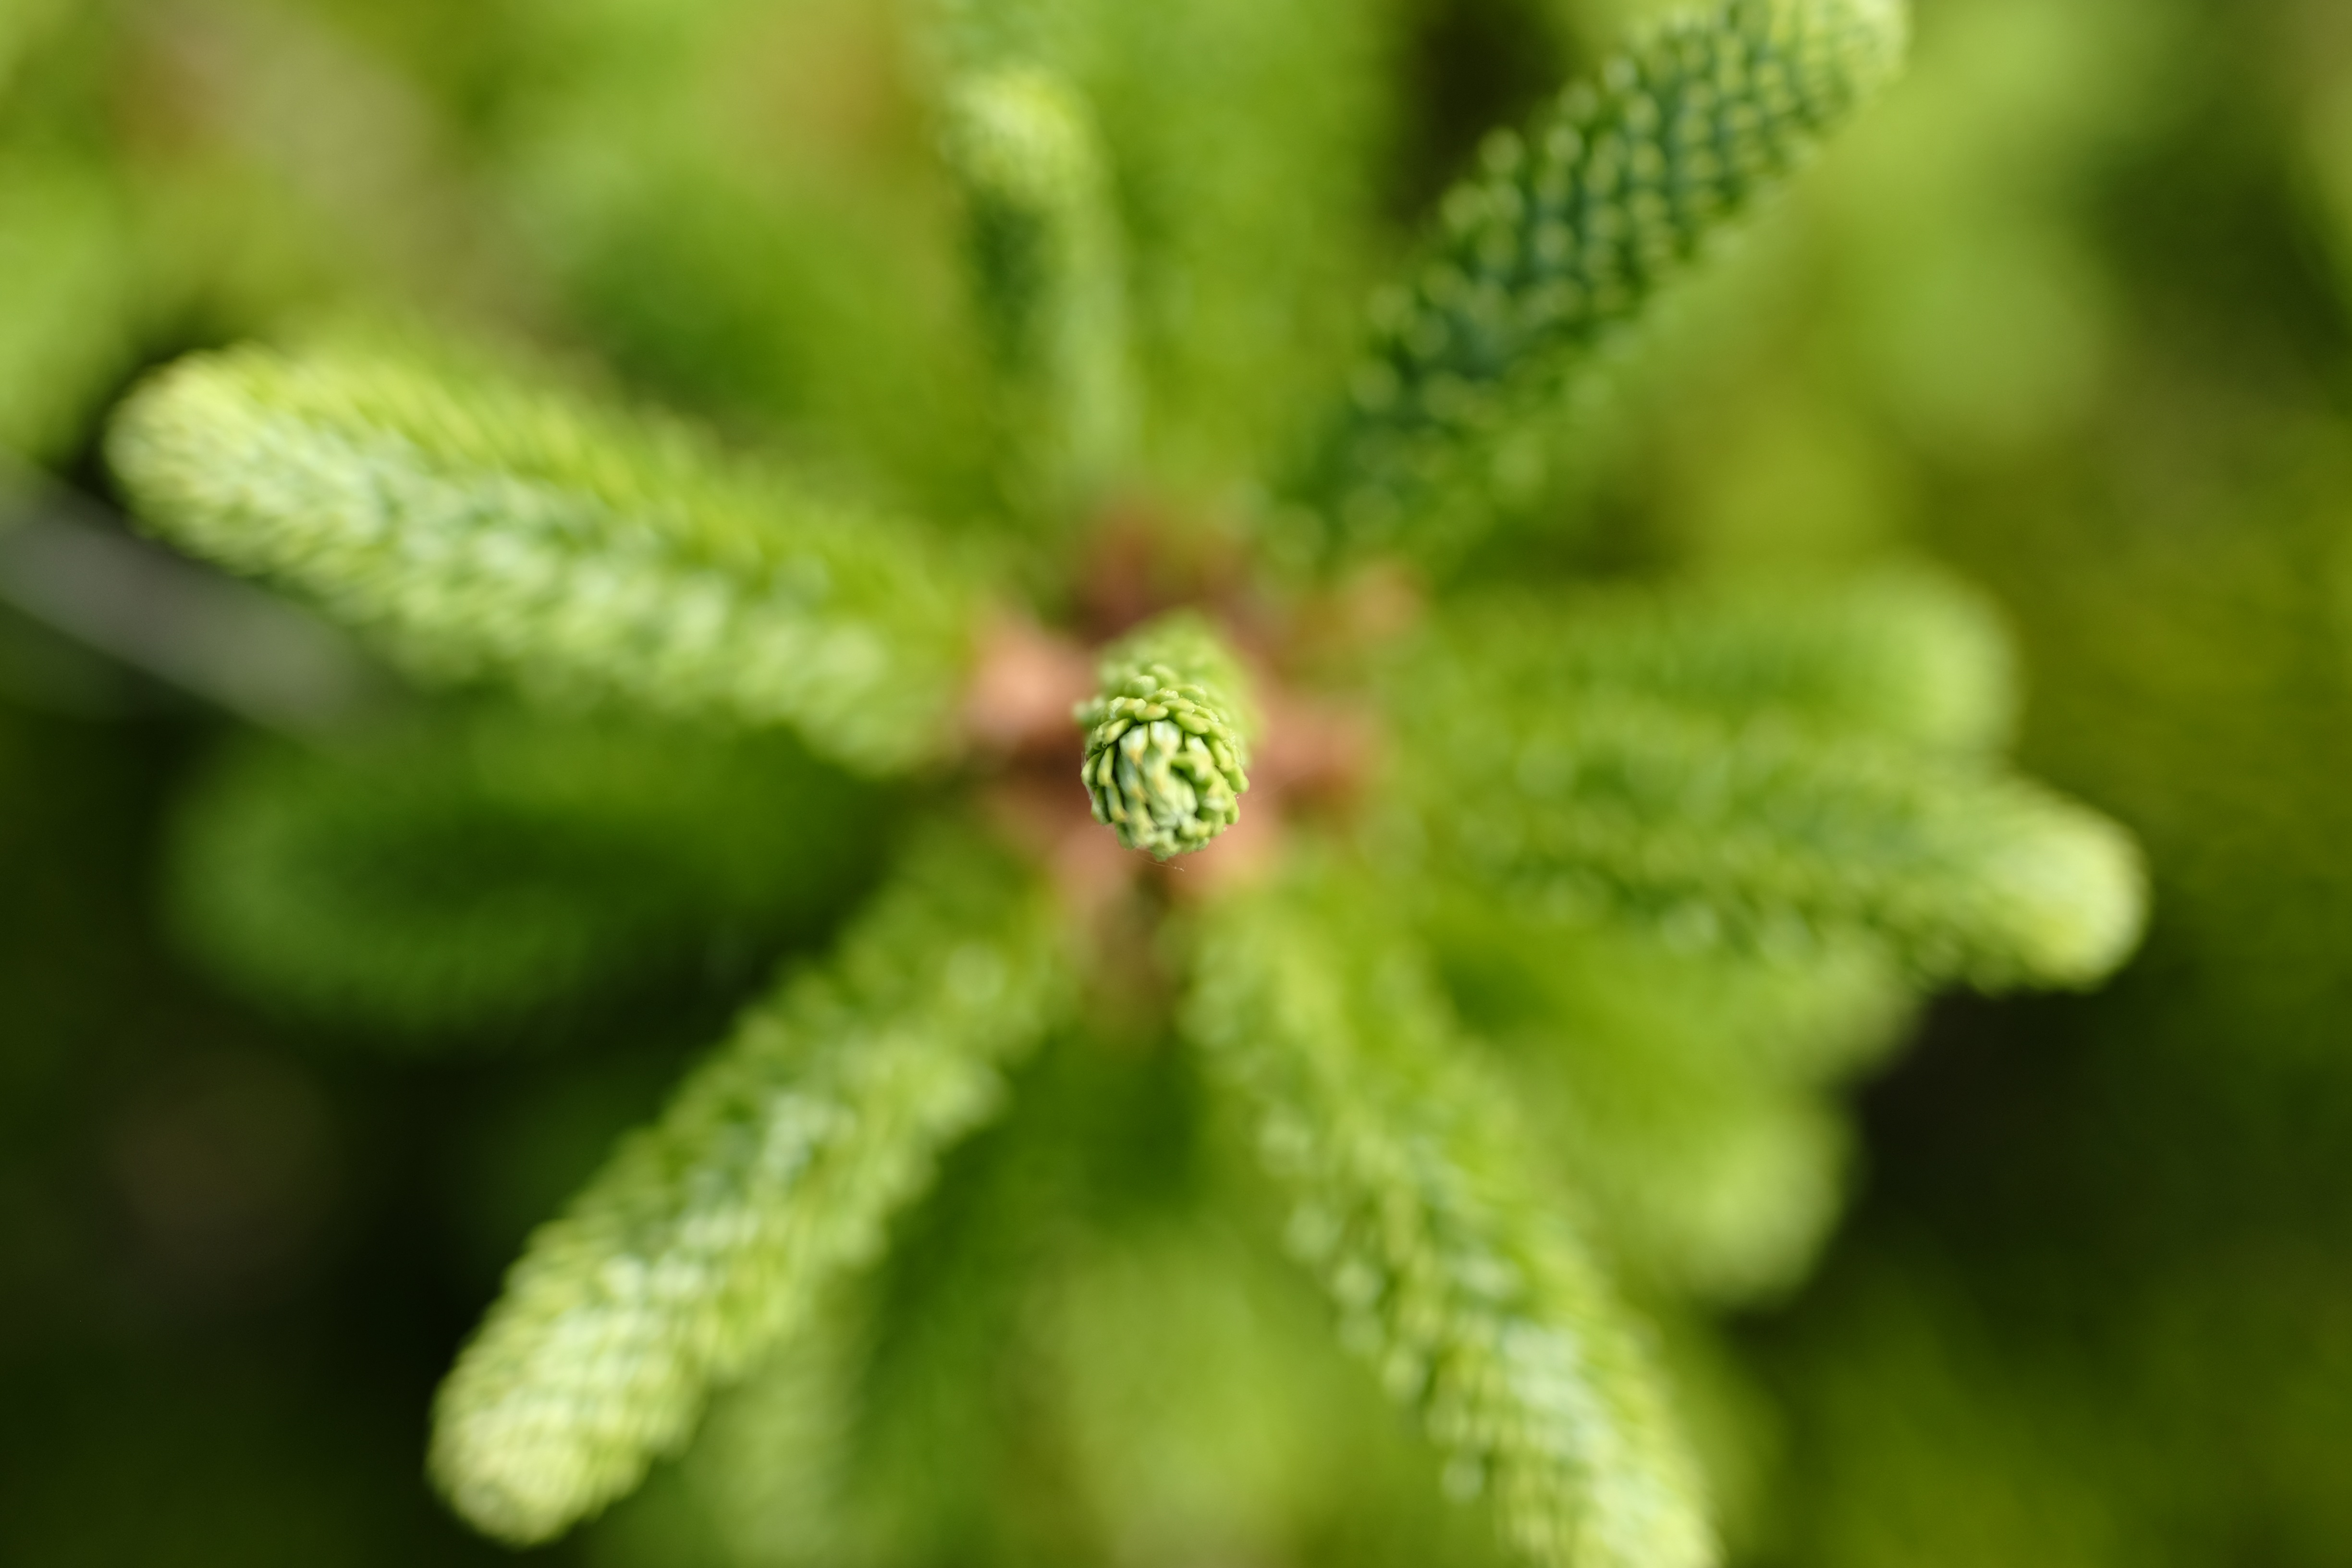
plant, lawn, leaf, flower, green, herb, produce, botany, flora, wildflower, close up, shrub, macro photography, flowering plant, land plant